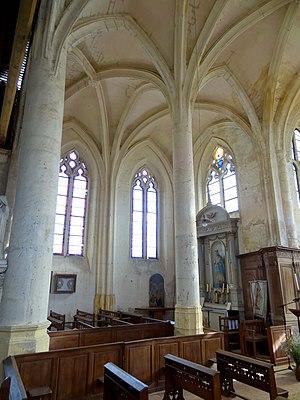
Intérieur de l'église - voir titre.
L'église Saint-Denis est une église catholique paroissiale située à Fresnoy-la-Rivière, dans l'Oise, en France. Elle est presque entièrement issue de la reconstruction gothique flamboyante après la guerre de Cent Ans, au cours de la première moitié du XVIᵉ siècle. Elle est pourtant loin d'être homogène. Le clocher en bâtière, d'une facture assez archaïque par rapport à l'époque, est l'un des rares exemplaires du XVIᵉ siècle à présenter un double étage de beffroi. Il occupe l'angle sud-ouest de la nef. Celle-ci est précédée d'un porche bâti en dur de dimensions généreuses. La nef elle-même est de grande ampleur, et particulièrement large. Elle n'est pas voûtée, mais recouverte d'une belle charpente en carène renversée qui était lambrissée jusqu'à la dernière restauration. Au sud, un bas-côté pas non plus voûté accompagne la nef, mais ne commence qu'à l'est du clocher. La nef ouvre à la fois sur la croisée du transept et le croisillon nord, qui sont de largeur et de hauteur analogues, tandis que le bas-côté ouvre sur le croisillon sud, qui est moins large. C'est une autre spécificité de l'église.